Braulio García

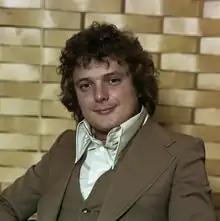
Braulio in 1976

Braulio Antonio García Bautista (born 22 July 1946 in Santa María de Guía de Gran Canaria, Canary Islands), better known as Braulio, is a Spanish singer-songwriter.